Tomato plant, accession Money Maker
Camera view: tilt-top (135 deg); turntable rotation: 120 degrees
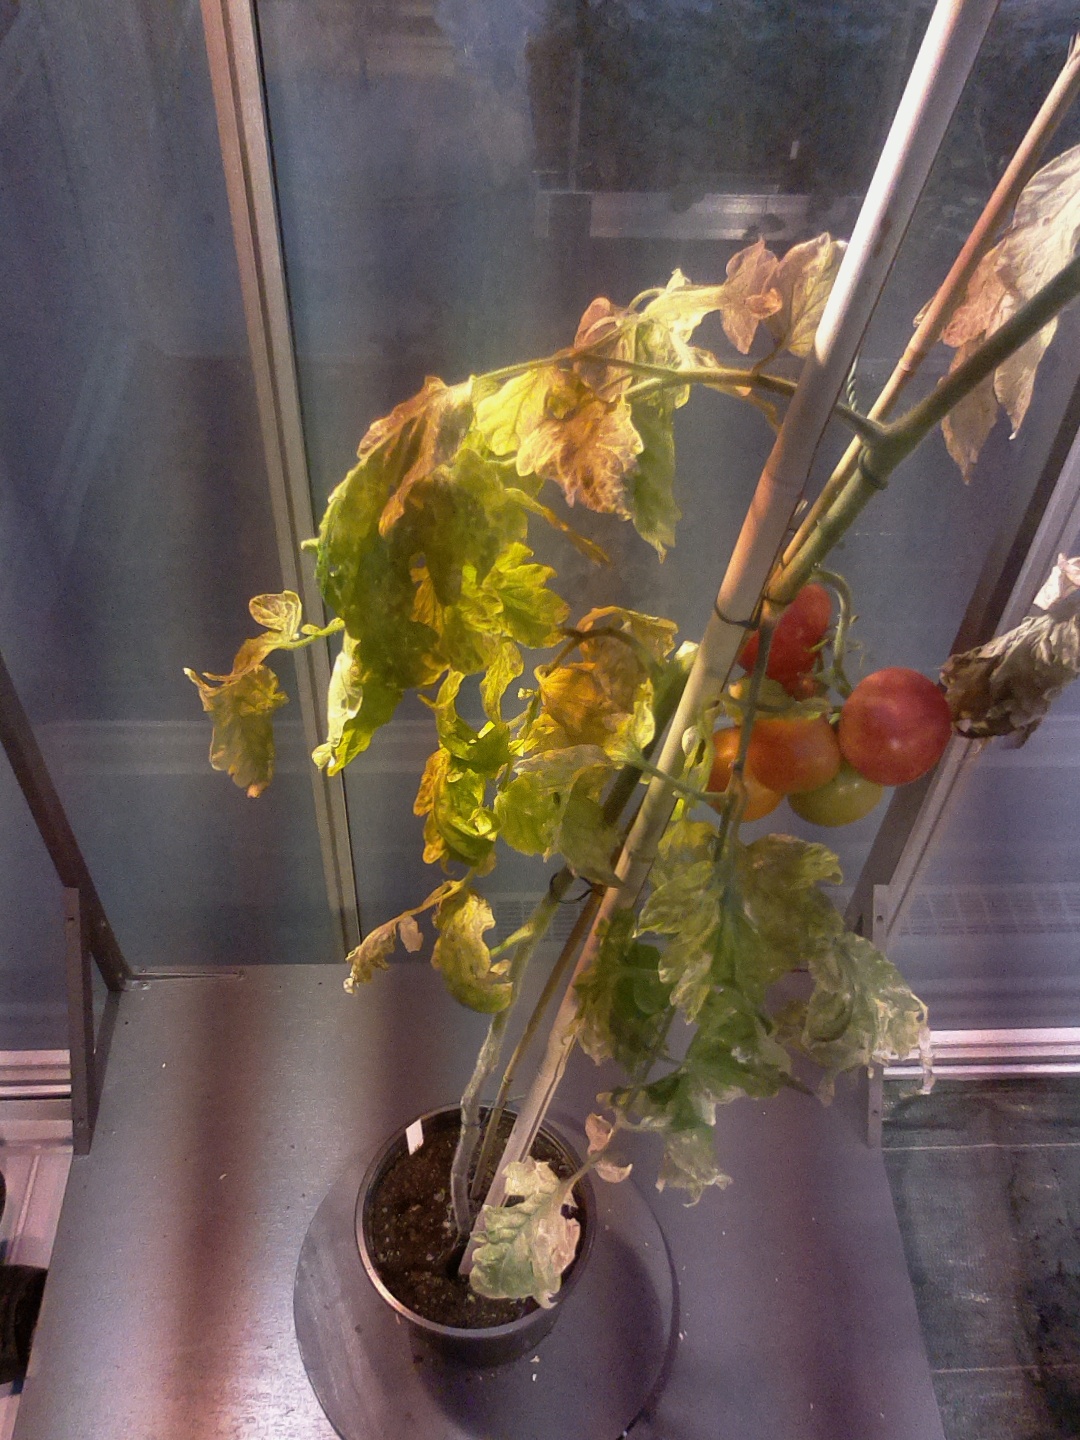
BBCH growth stage 86: 60%-70% of fruits show typical fully ripe color